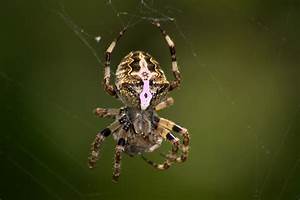
Label: ragno